Joseph R. Brodsky

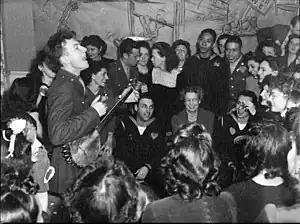
Pete Seeger (here, entertaining Eleanor Roosevelt in 1944) made Brodsky attorney for People's Songs.

In 1932, Brodsky became a founding member of the International Juridical Association (IJA). The IJA provided Brodsky and its members with a wide network. Other members and affiliates included: George R. Andersen, Harry Elmer Barnes, Paul F. Brissenden, Richard A. Dowling, Arthur Fisher, Osmond Fraenkel, Leo Gallagher, Aubrey Grossman, Pearl M. Hart, Robert L. Hale, Isaac S. Heller, Abraham J. Isserman, Isadore Katz, Robert W. Kenny, Paul J. Kern, Carol Weiss King, Joseph Kovner, Max Lowenthal, Jerome Michael, Louis F. McCabe, Carey McWilliams, Shad Polier, Lee Pressman, Colston E. Warne, Abrahm Lincoln Wirin, Nathan Witt, David Ziskind, Isaac E. Ferguson, Yetta Land, Maurice Sugar, David J. Bentall, John P. Davis, Charles H. Houston, Henry T. Hunt, R. W. Henderson, Austin Lewis, and Clara G. Binswanger. Beyond Brodsky, IJA members also to the ILD included: George R. Andersen, David J. Bentall, Joseph R. Brodsky, John P. Davis, Leo Gallagher, Irvin Goodman, Carol Weiss King, Edward Lamb, Yetta Land, Louis F. McCabe, Herbert T. Wechsler, Ruth Weyand, Samuel L. Rothbard, and Abraham Lincoln Wirin. The House Un-American Activities Committee considered the IJA "an official offshoot" of the ILD, itself the "legal arm" of the Communist Party.